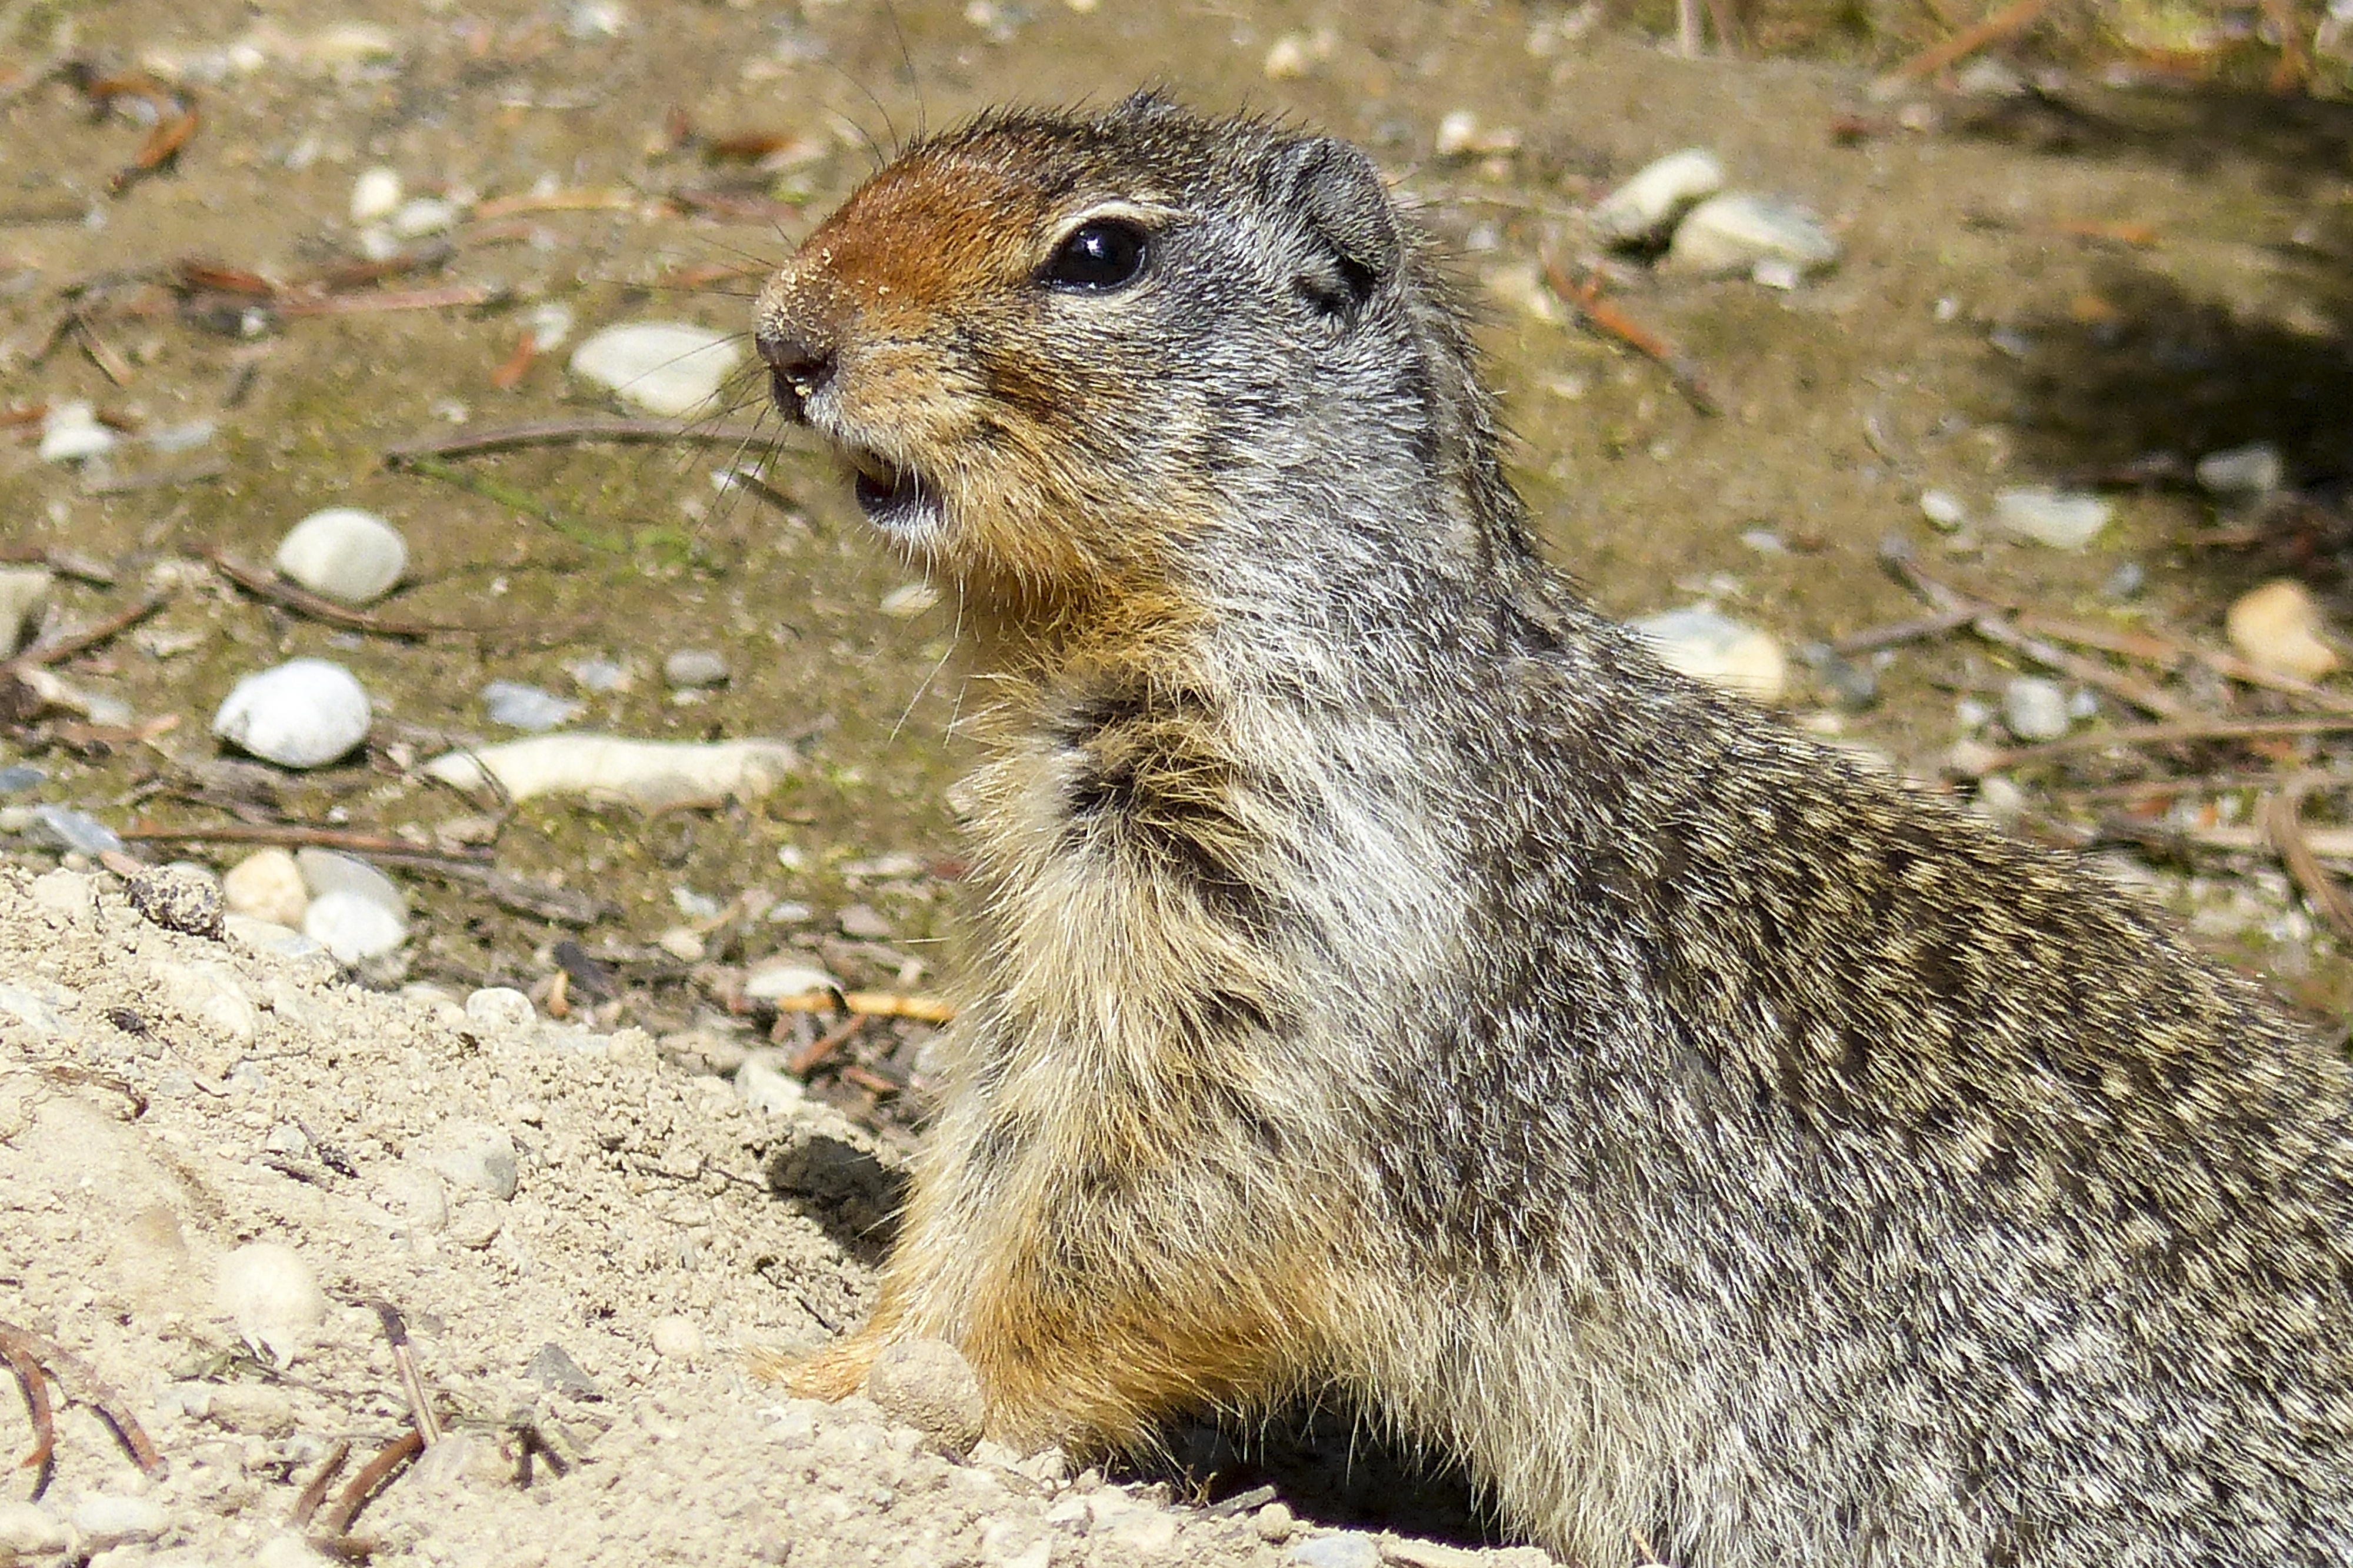
nature, animal, cute, looking, wildlife, wild, fur, natural, small, brown, mammal, squirrel, rodent, fauna, whiskers, vertebrate, curious, alert, marmot, watchful, prairie dog, ground squirrel, gerbil, fox squirrel